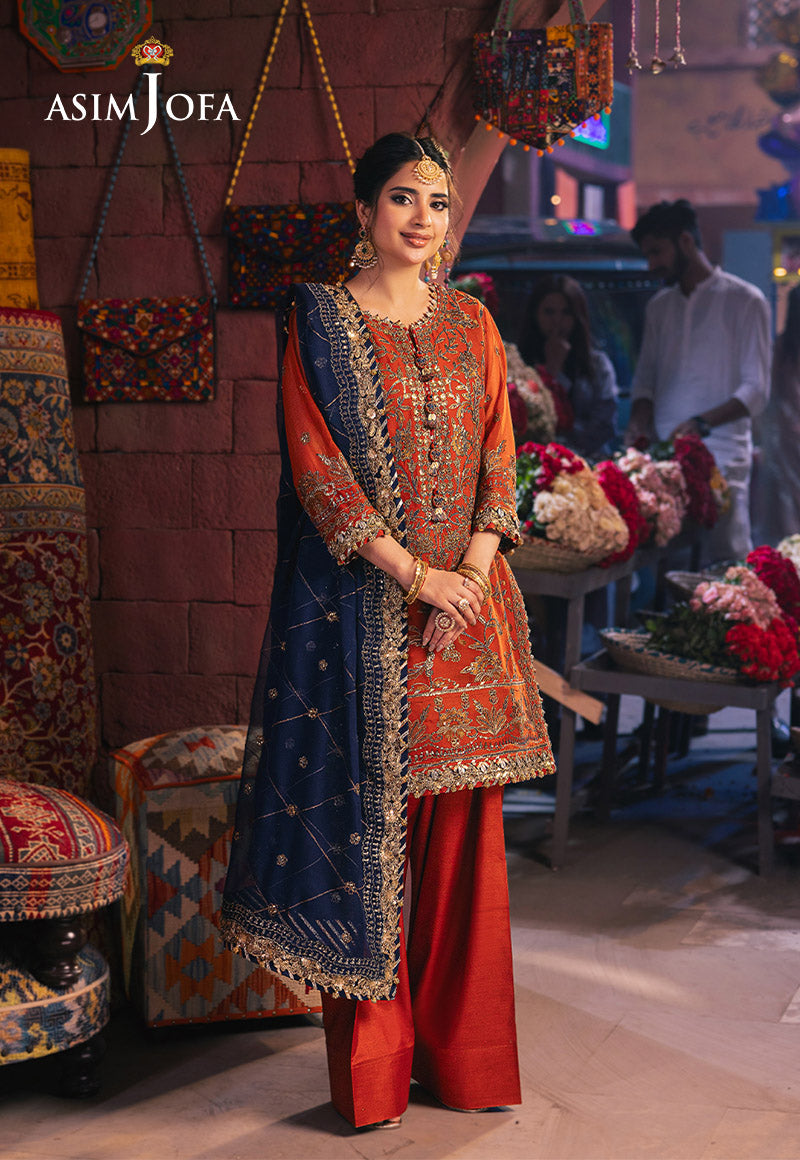
red blue embroidered salwar suit from as